Branksome railway station

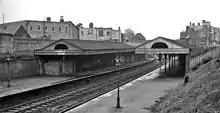
The station in 1963

The London and South Western Railway (LSWR) opened its line from Bournemouth to Poole in 1874, but the station was not opened until 1 June 1893. The S&DJR opened a locomotive depot at the station in 1895 which operated until closure of the line into Bournemouth West in 1965, after which the S&D trains ran, for the remaining few months of operation, into Bournemouth Central railway station, which had its own locomotive shed.